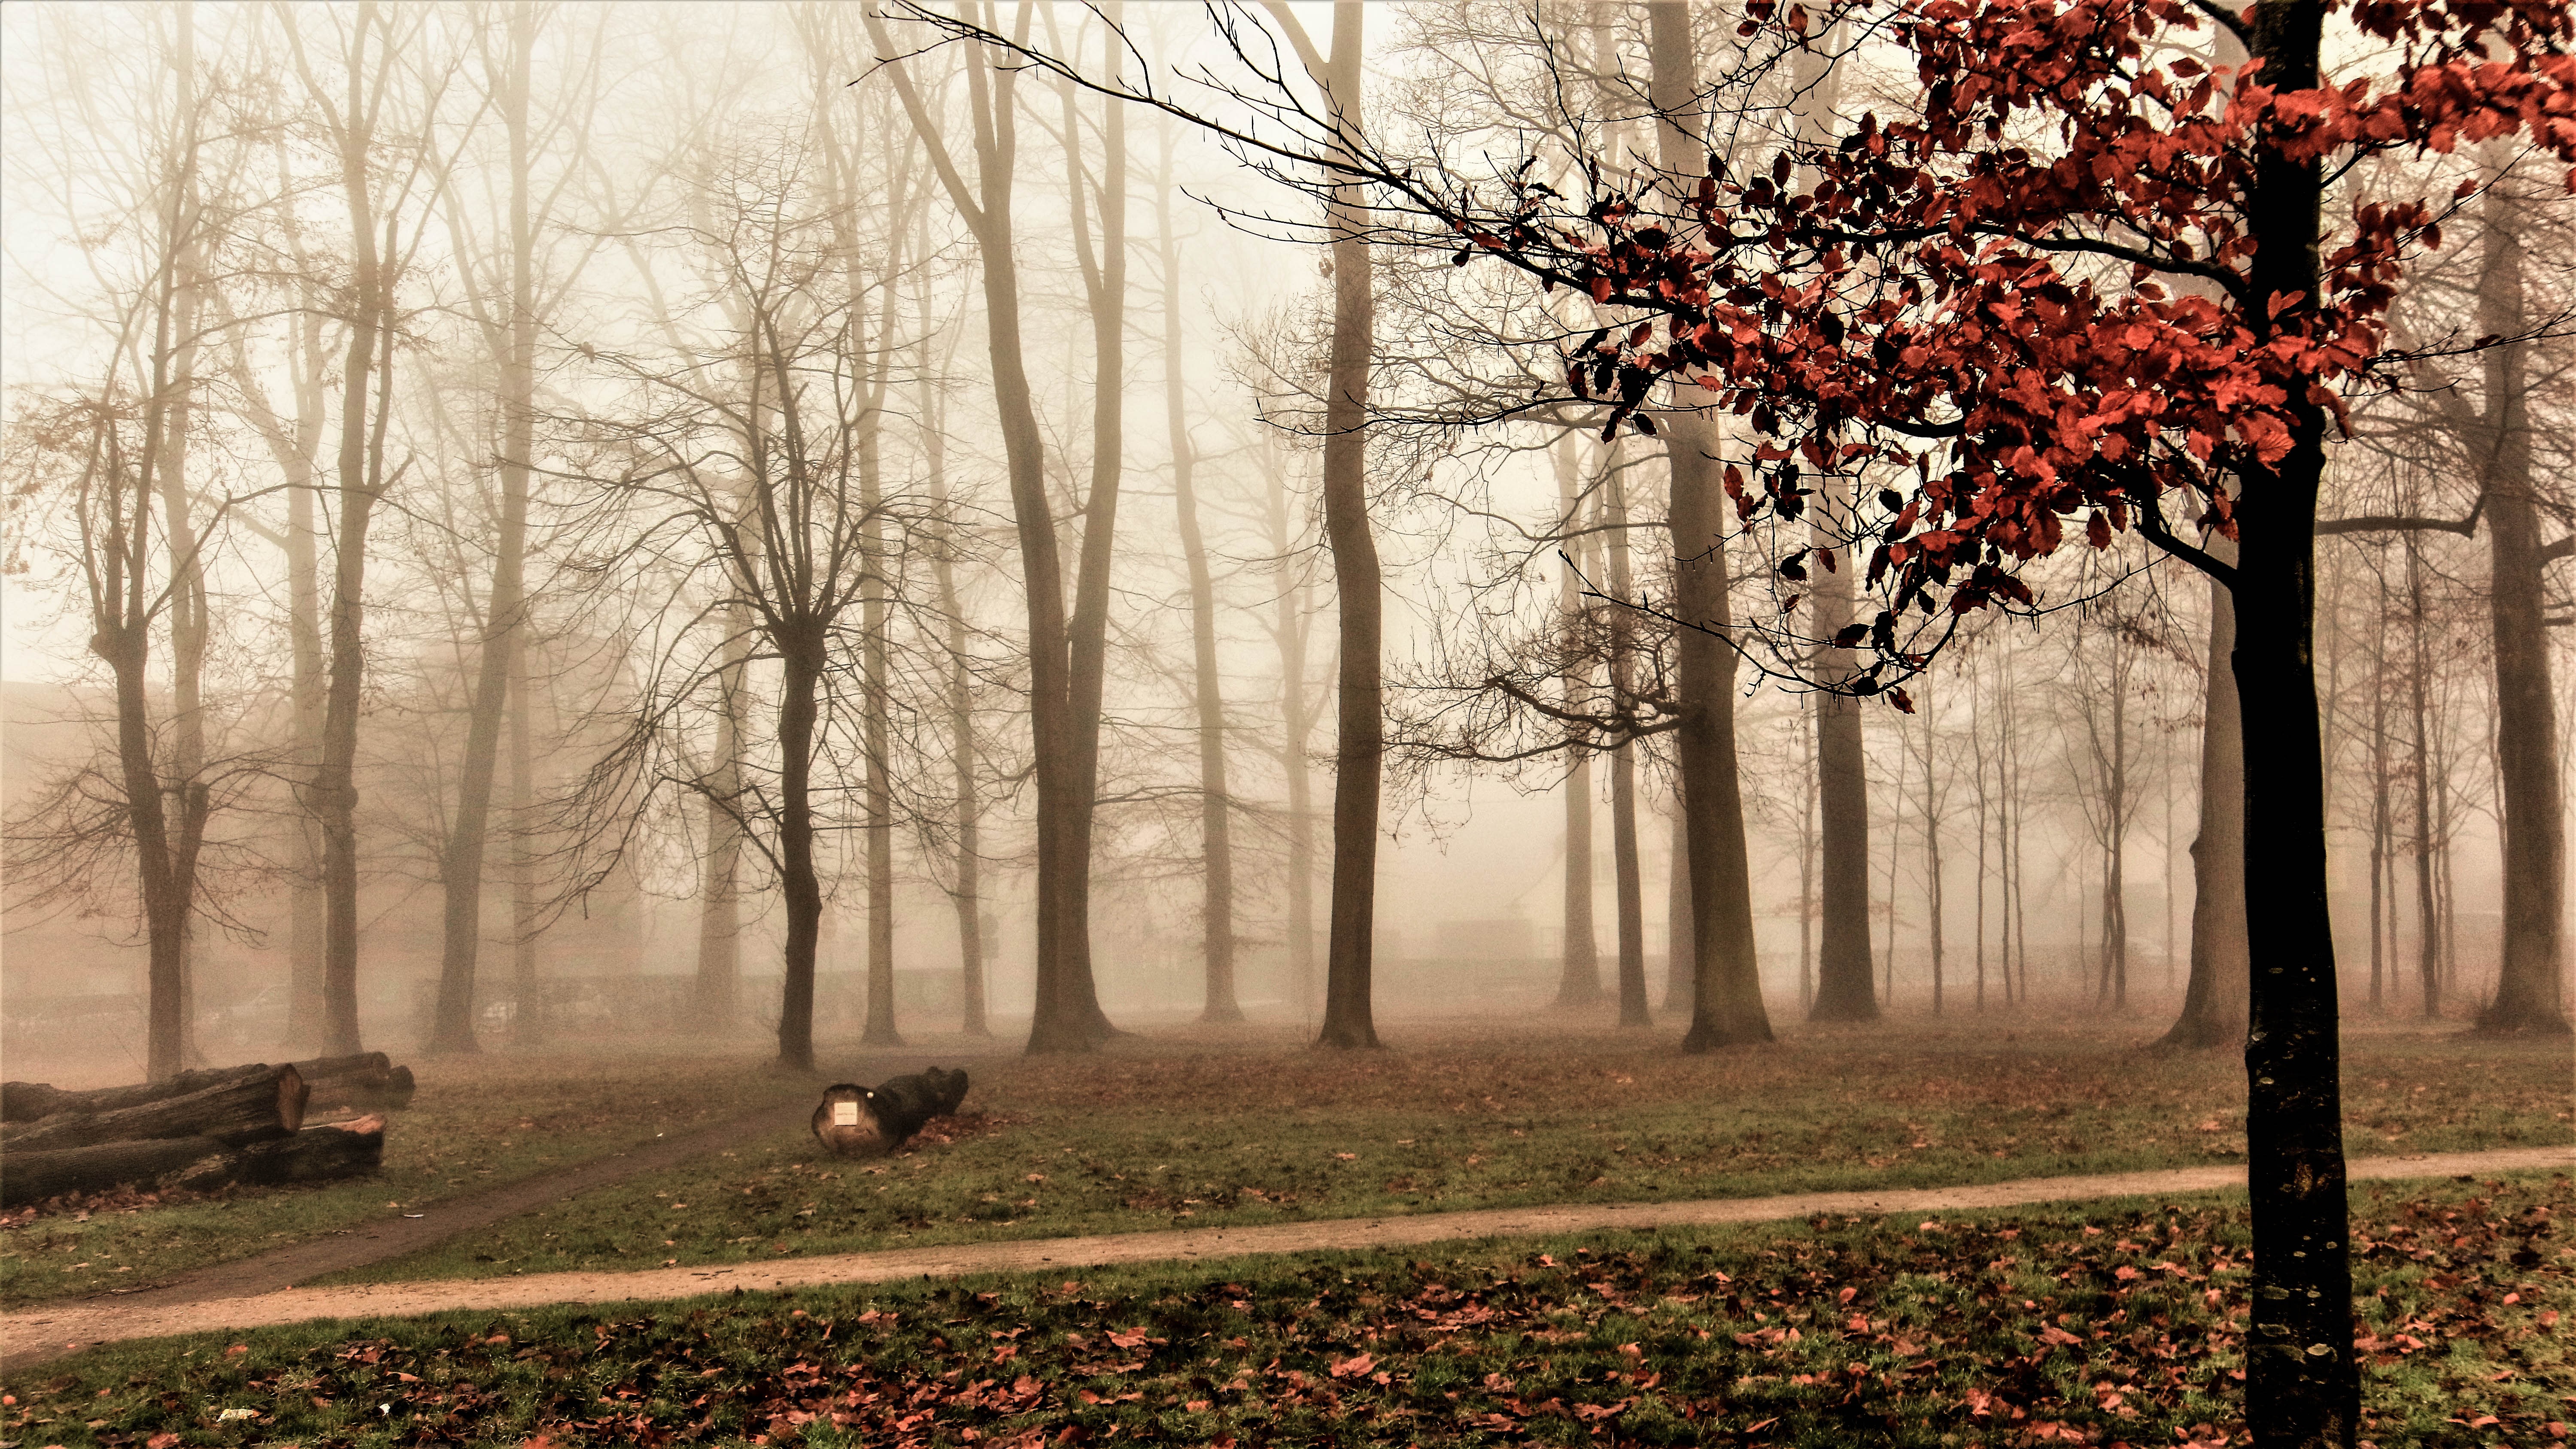
landscape, tree, nature, forest, grass, branch, cold, winter, sky, mist, sunlight, morning, leaf, spring, autumn, deciduous, grove, woodland, january, computer wallpaper